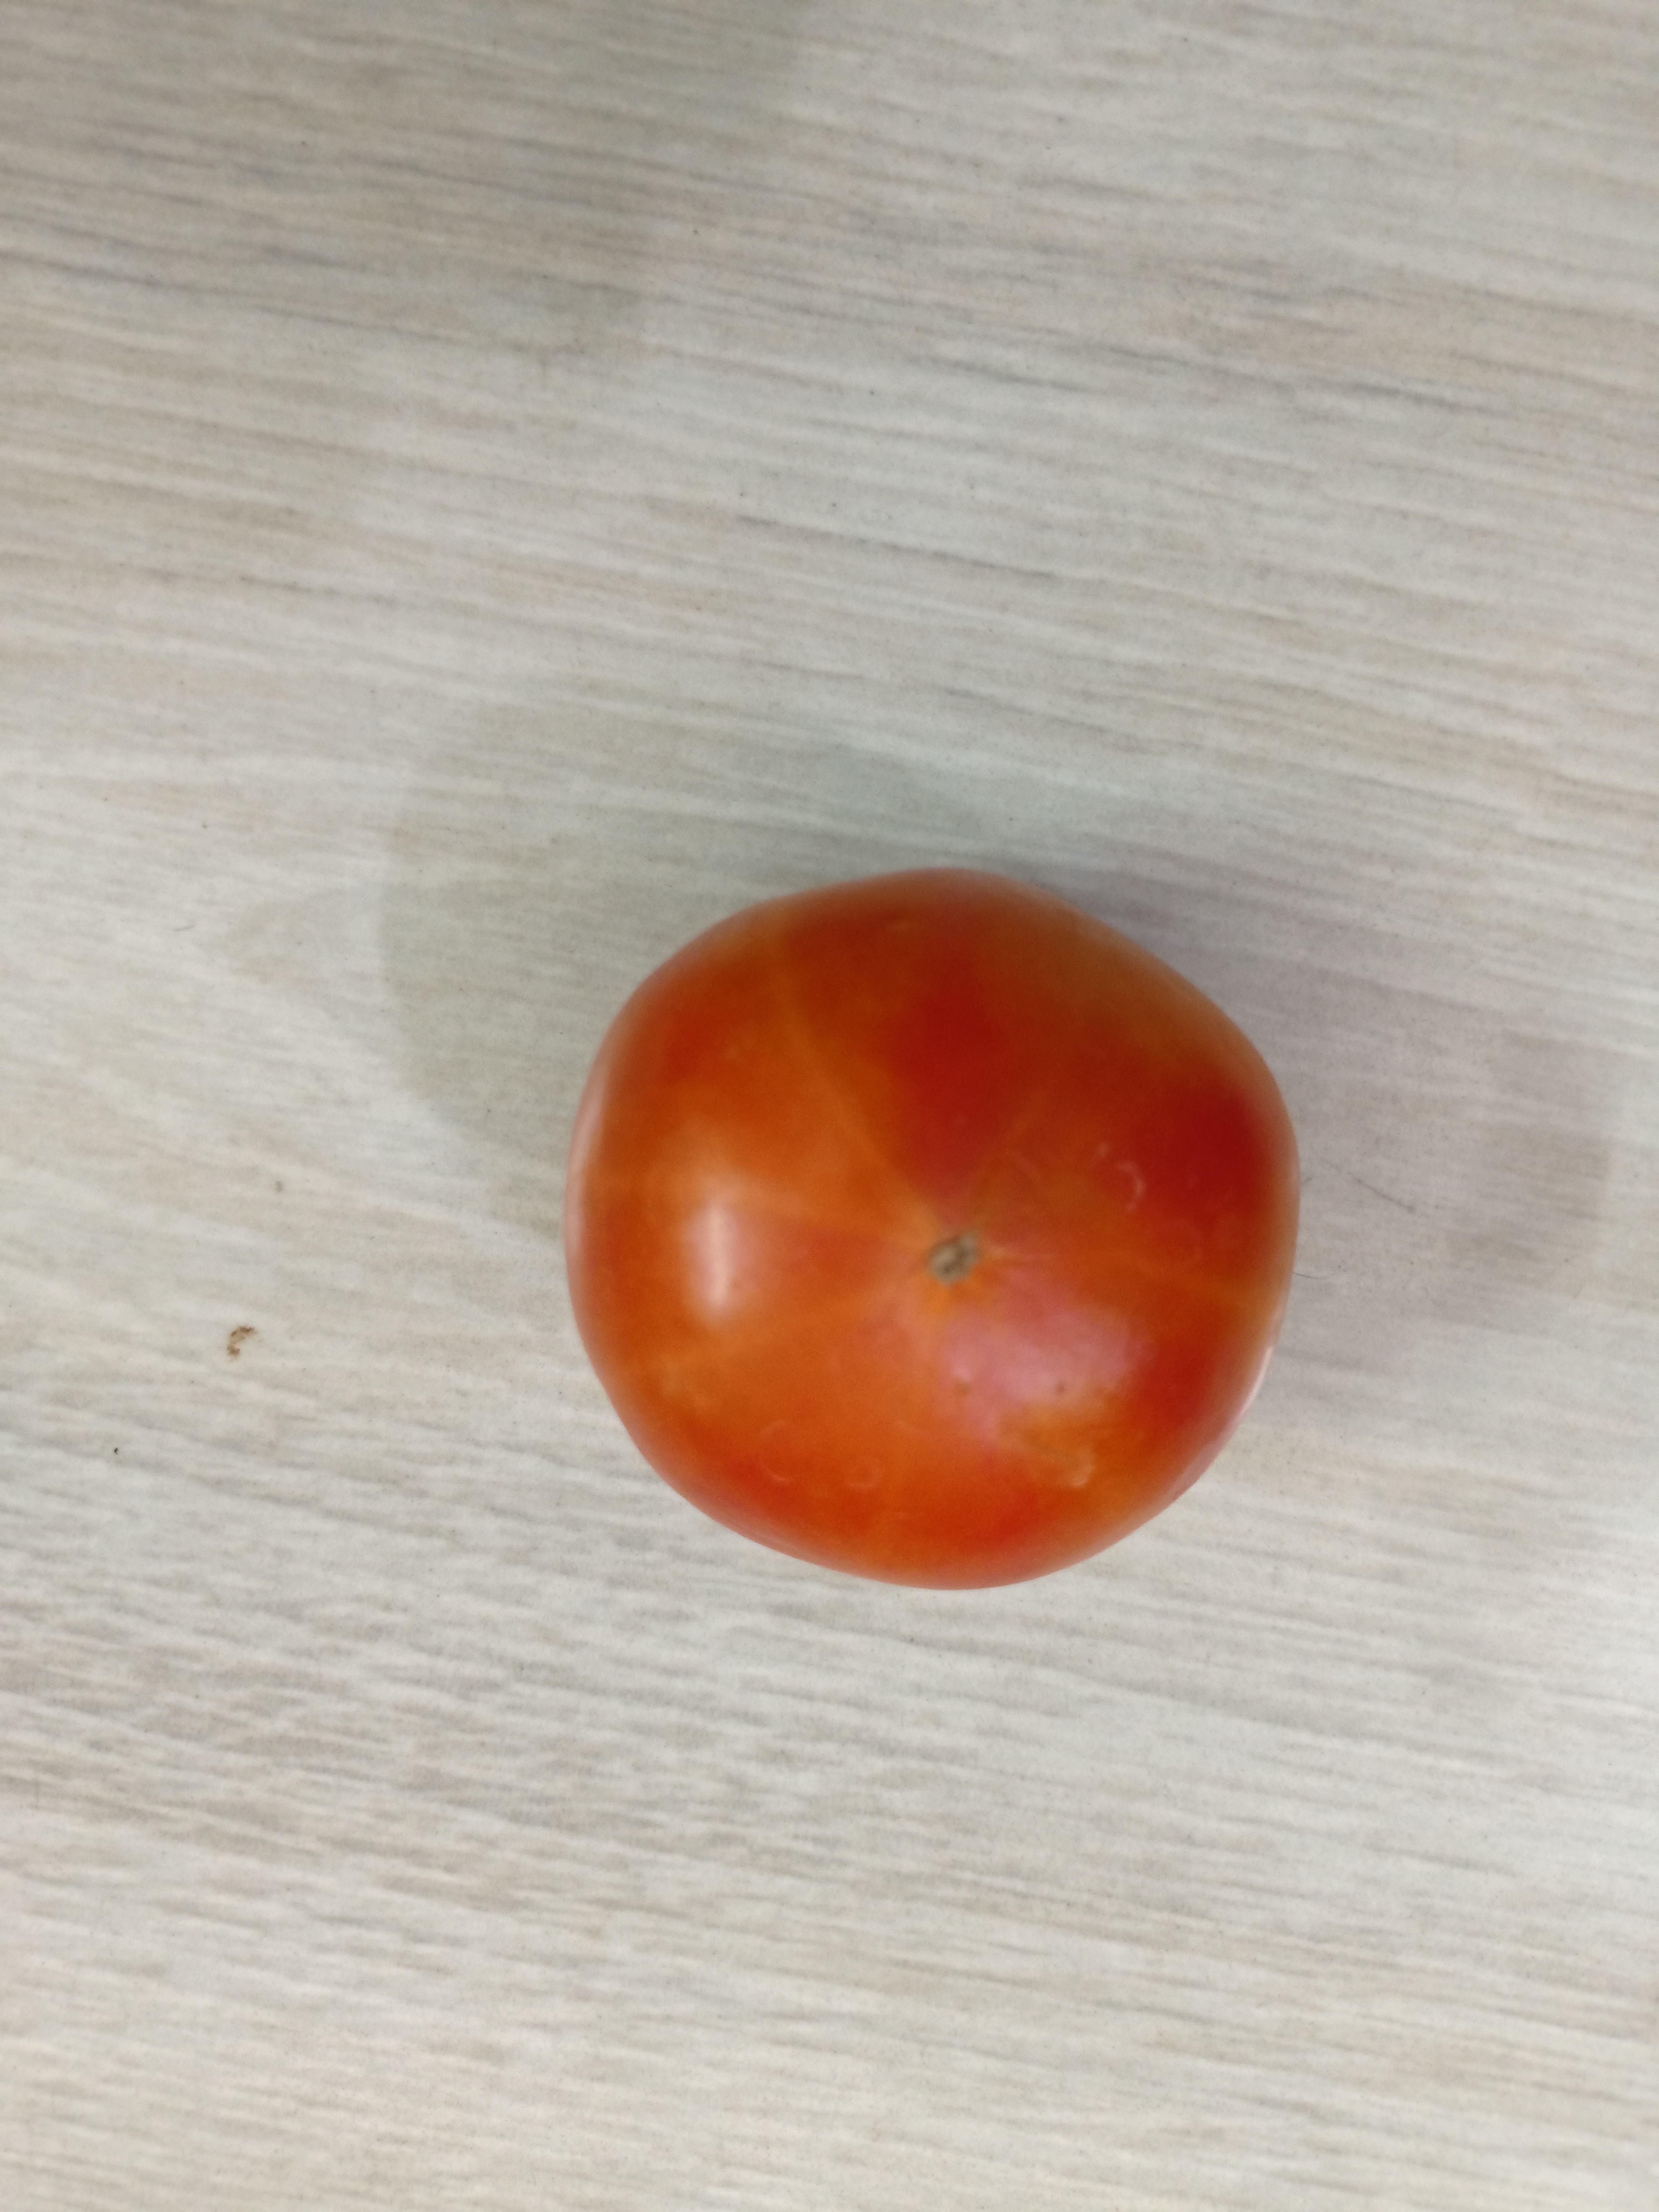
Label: Fresh